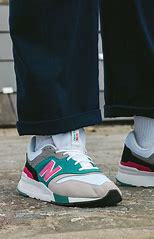
Brand: New
Model: Balance New Balance 997 Marathon